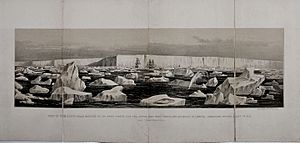
James Clark Ross / Udforskning af Arktis 2
Tegning af Ross' møde med isbarrieren i 1841. Illustration fra A Vogage of Discovery and Research in the Southern and Antarctic Regions during the gears 1839—43
Sir James Clark Ross var en engelsk søofficer og polarfarer.